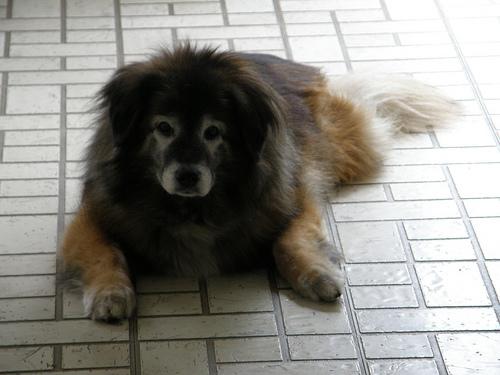
Breed: leonberger